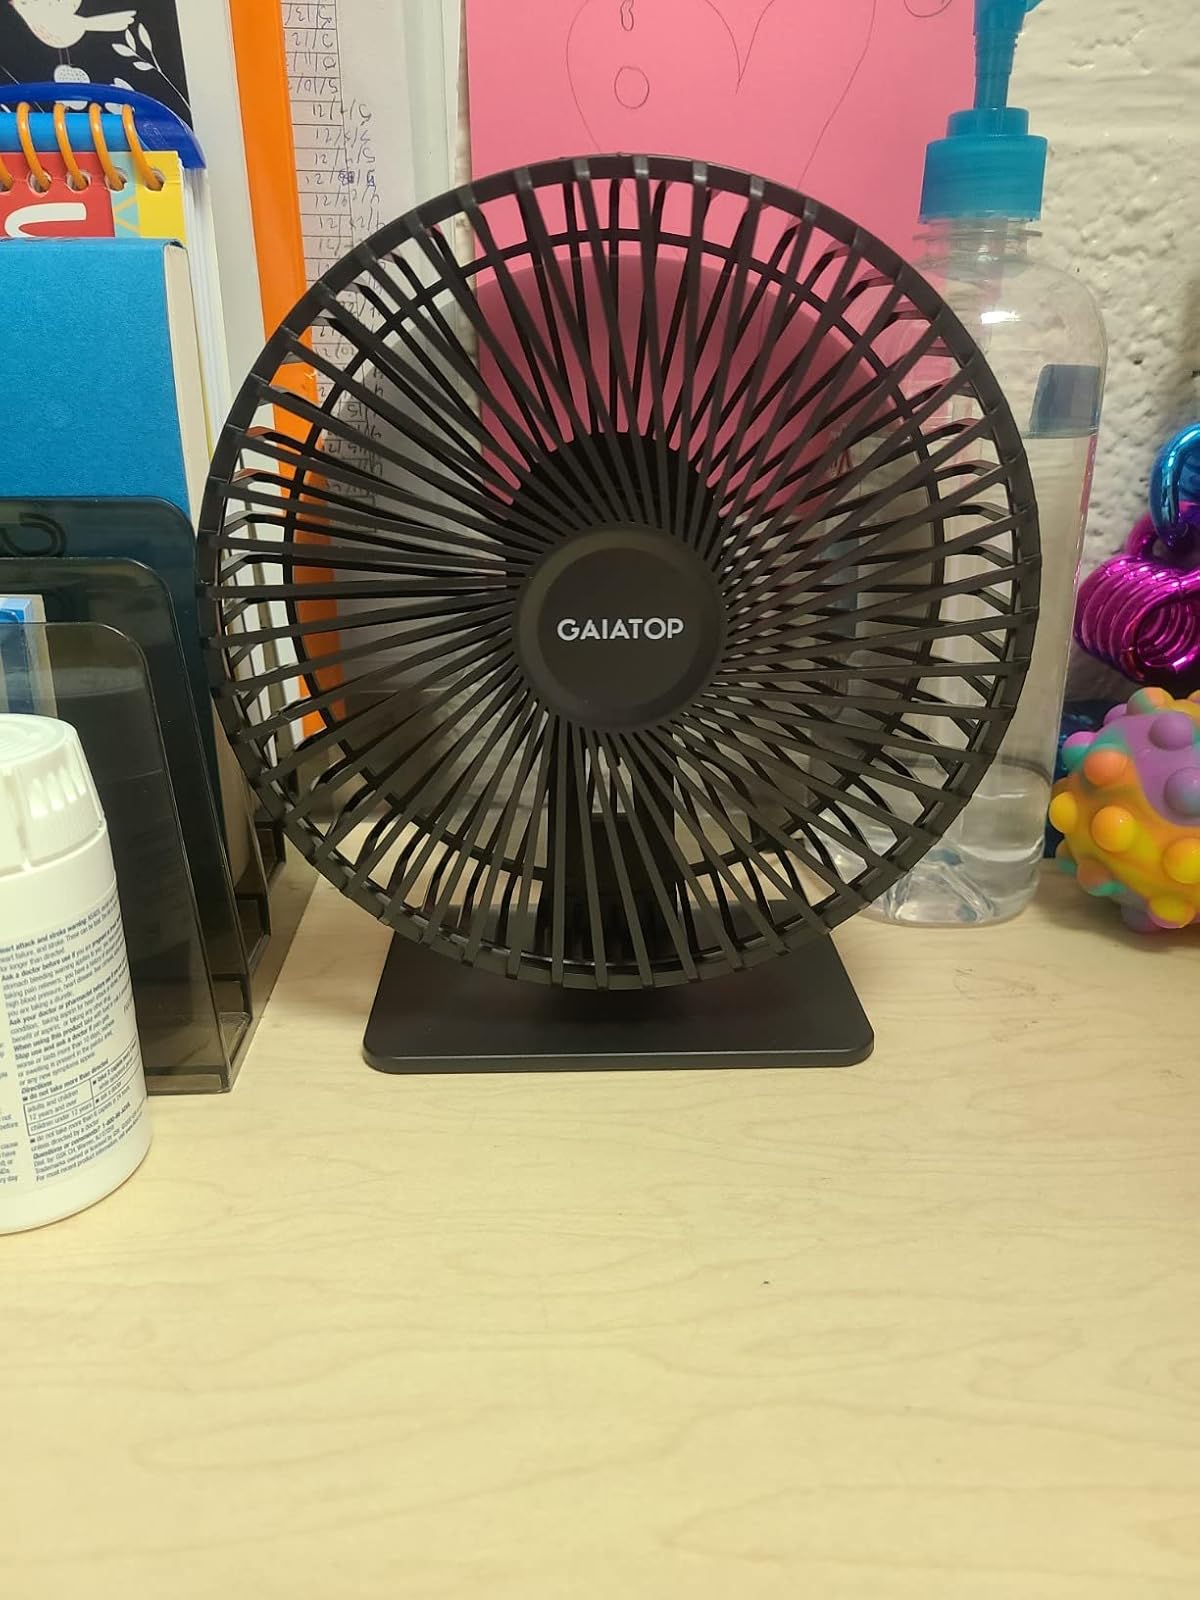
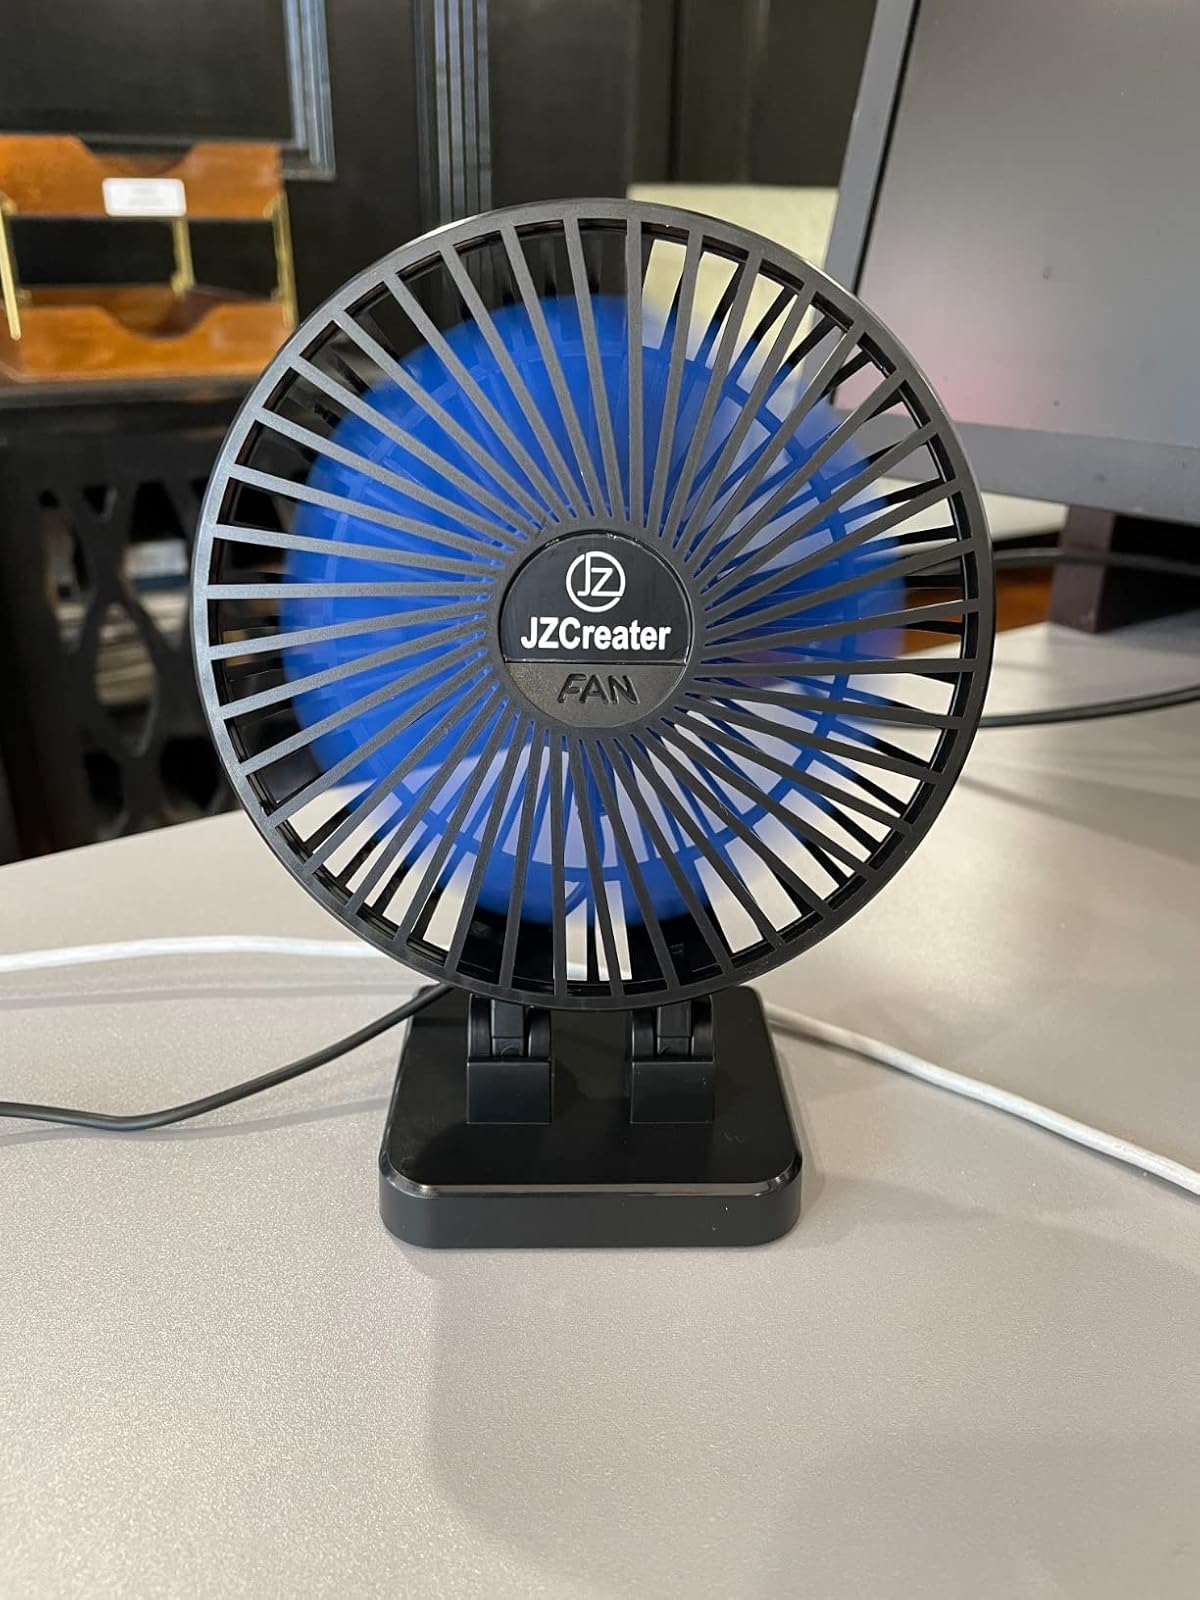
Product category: fan
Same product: no